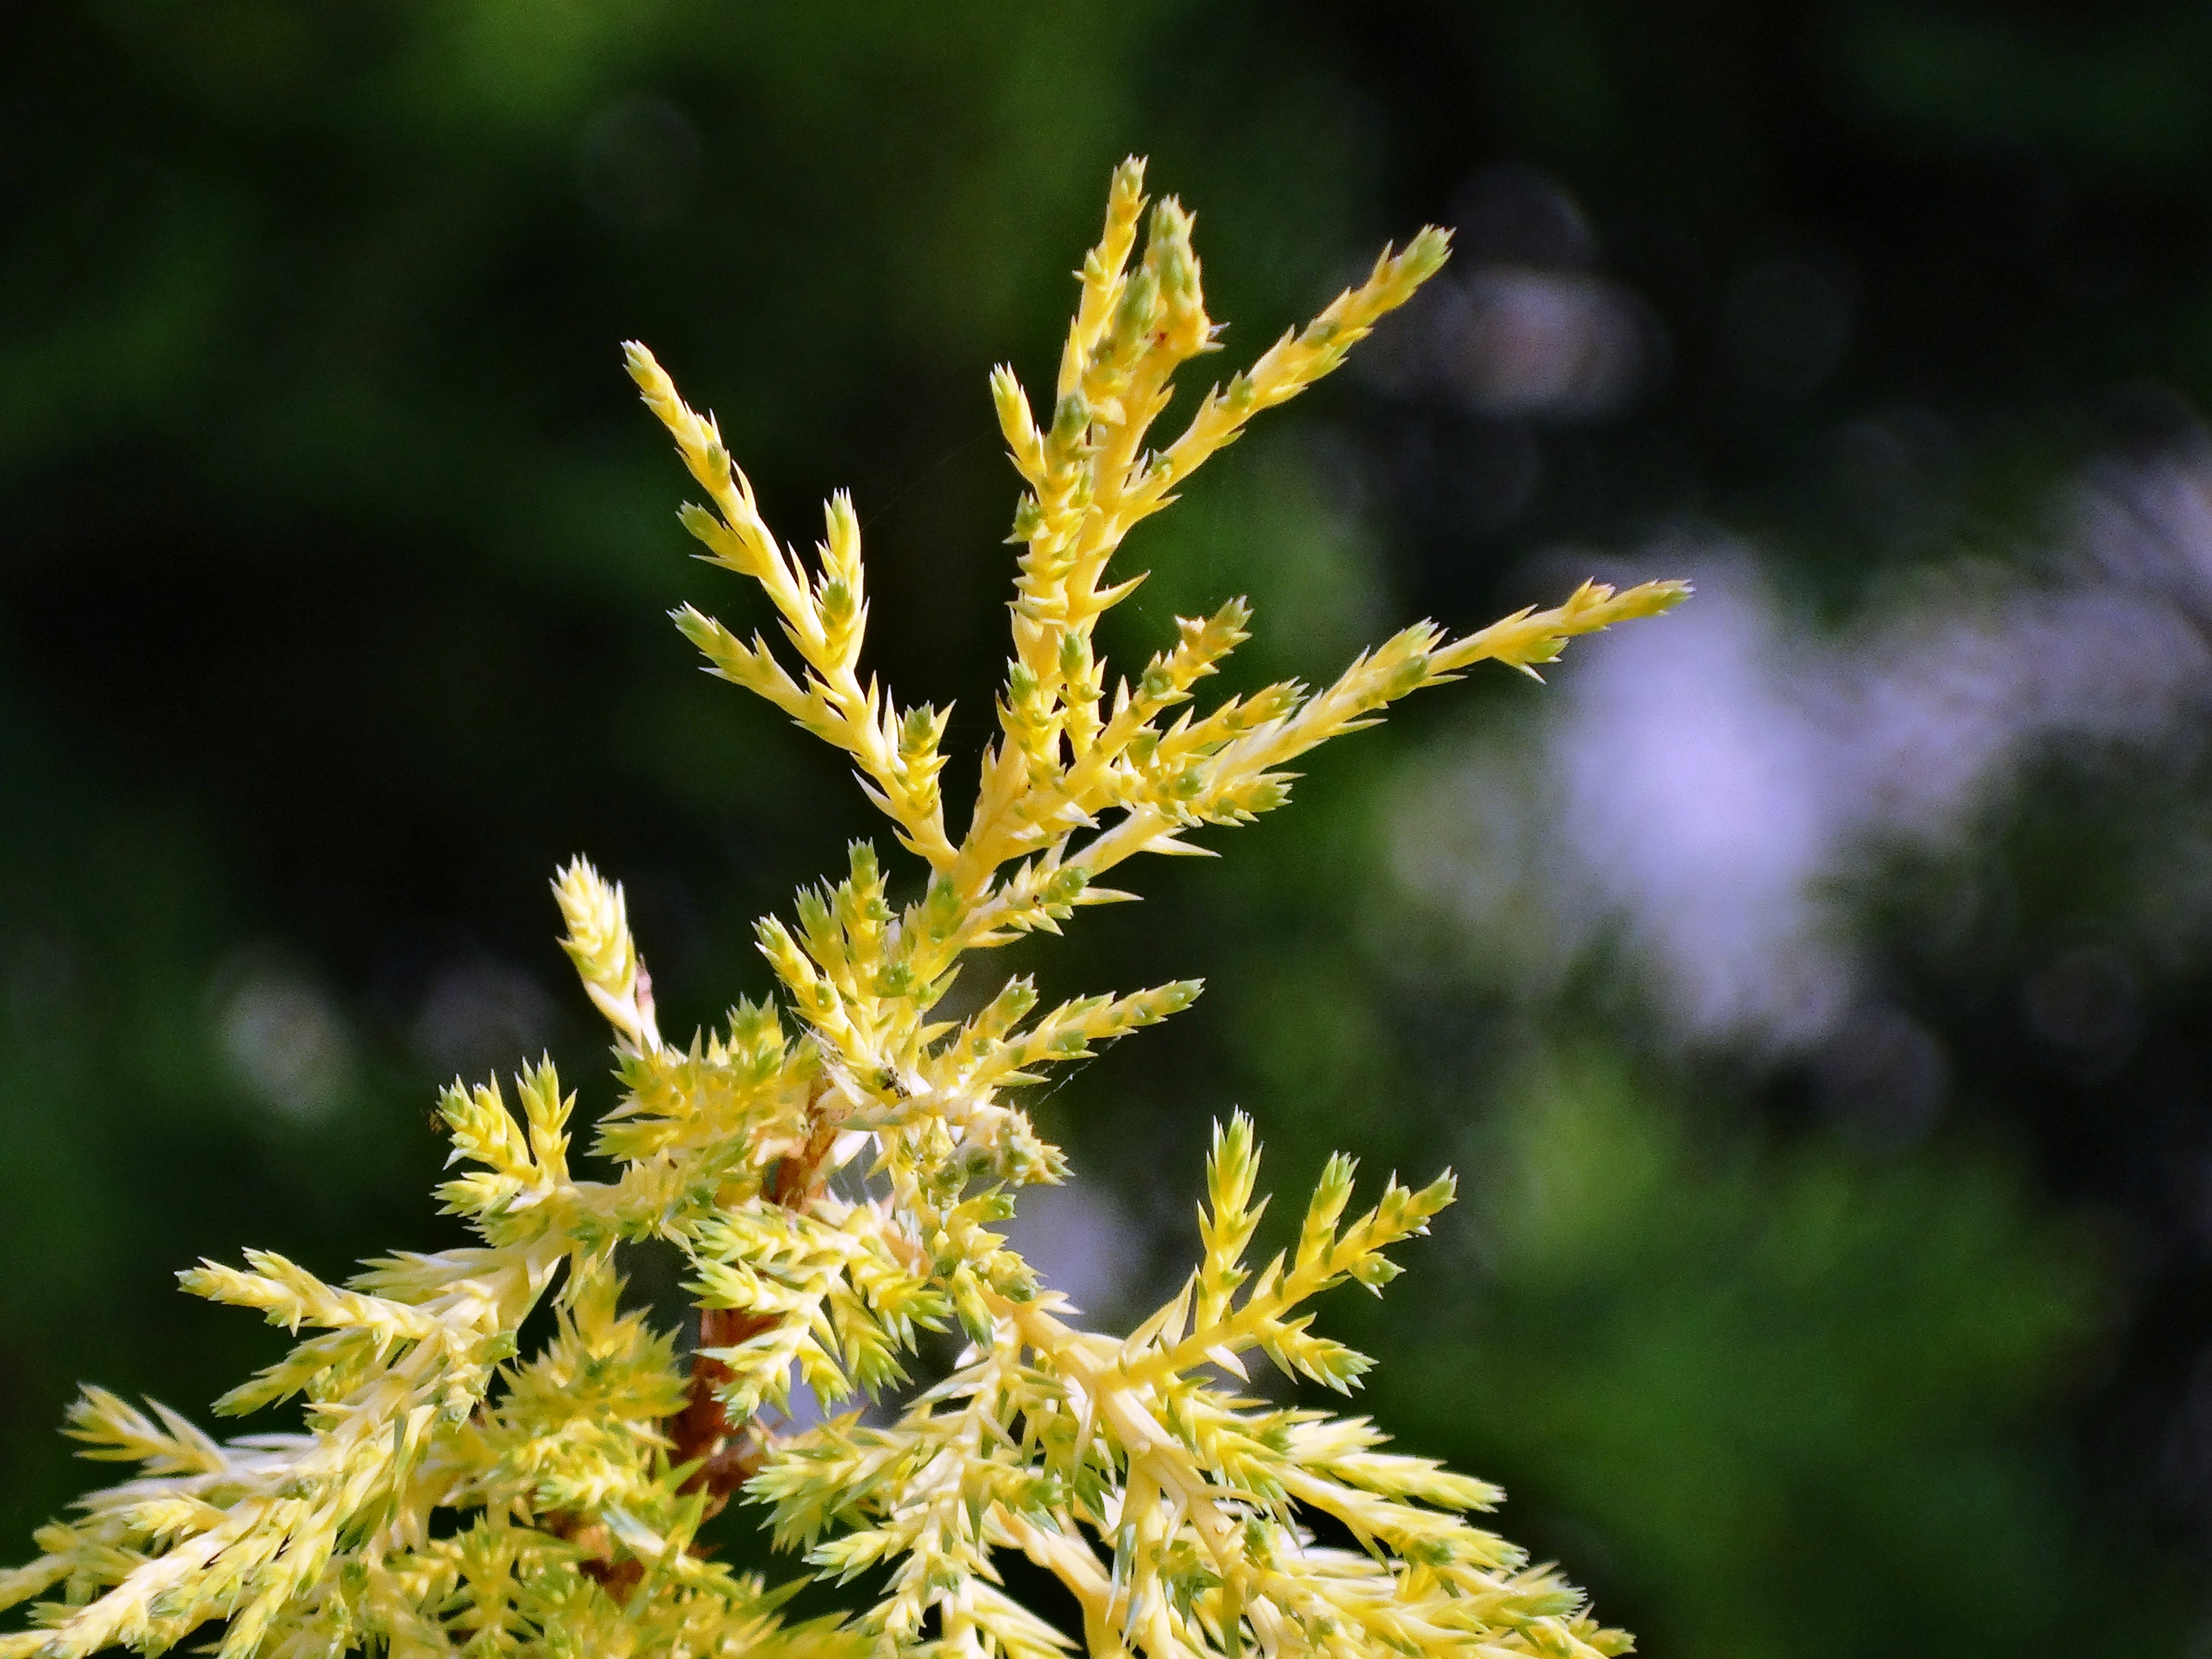
tree, nature, branch, plant, leaf, flower, evergreen, botany, yellow, garden, flora, wildflower, shrub, thuja, larch, the background, macro photography, flowering plant, subshrub, woody plant, land plant